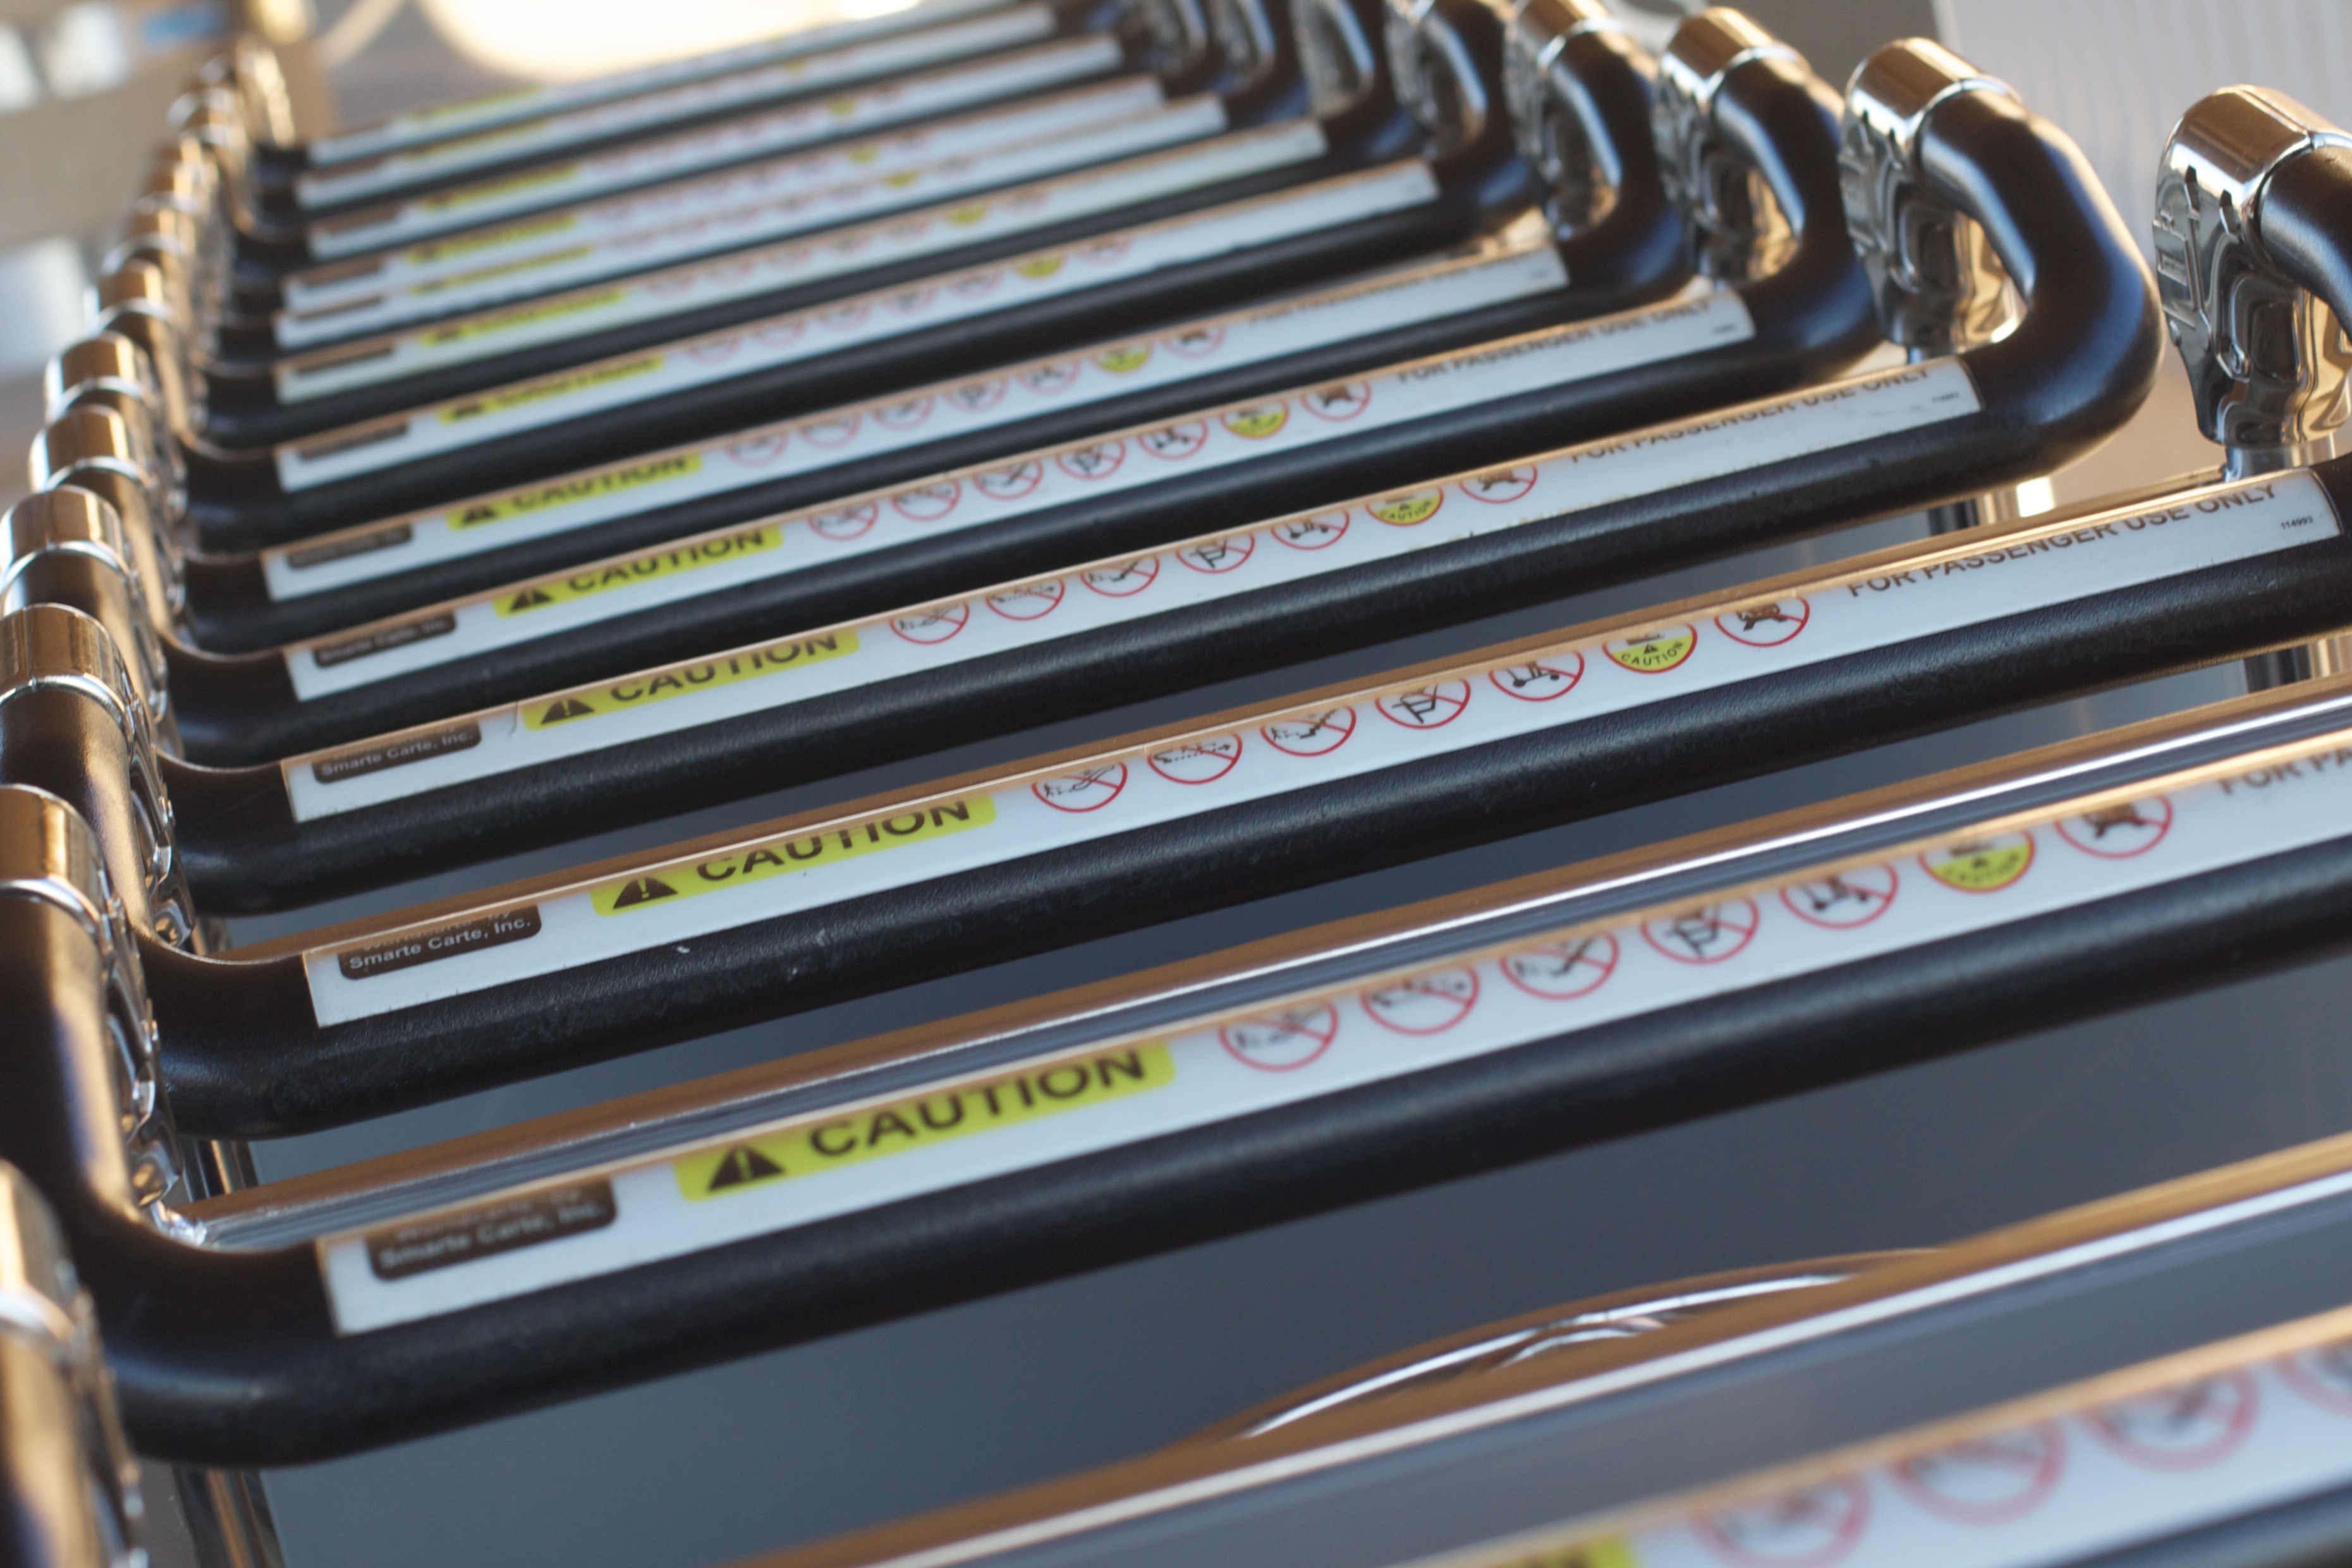
product, metal, material